WCW Nitro (video game)

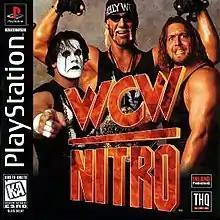
North American cover art featuring Sting, Hollywood Hogan and The Giant

WCW Nitro is a professional wrestling video game based on the television show "WCW Monday Nitro". Released by THQ for the PlayStation game console in 1998, the game featured a large roster of playable WCW wrestlers as well as full motion video clips of the television show. The game was followed by "WCW/nWo Thunder", which was based on "Nitro's" Thursday night counterpart. Ports for Nintendo 64 and Microsoft Windows were released later in 1998 and 1999 with the updated roster featured in "Thunder".